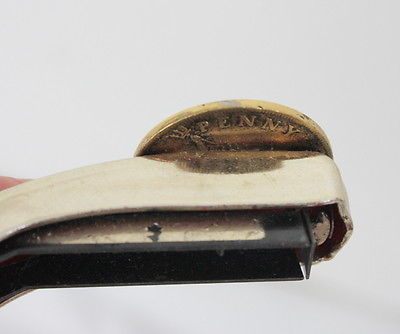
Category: stapler